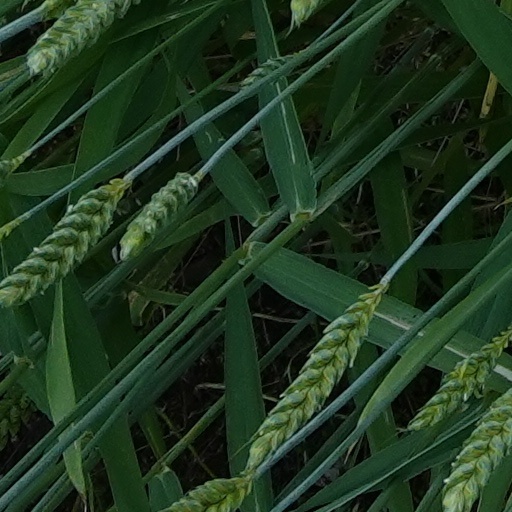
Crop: wheat